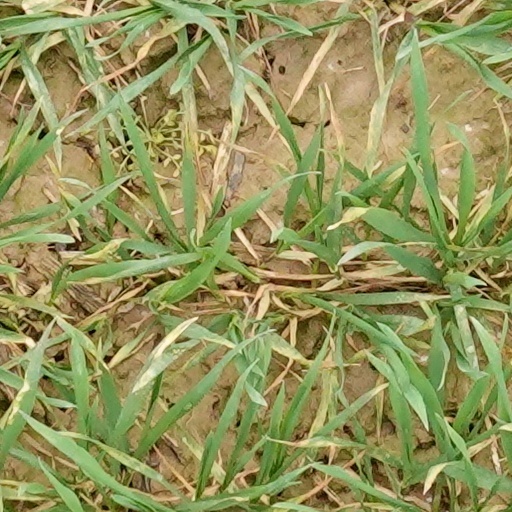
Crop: wheat